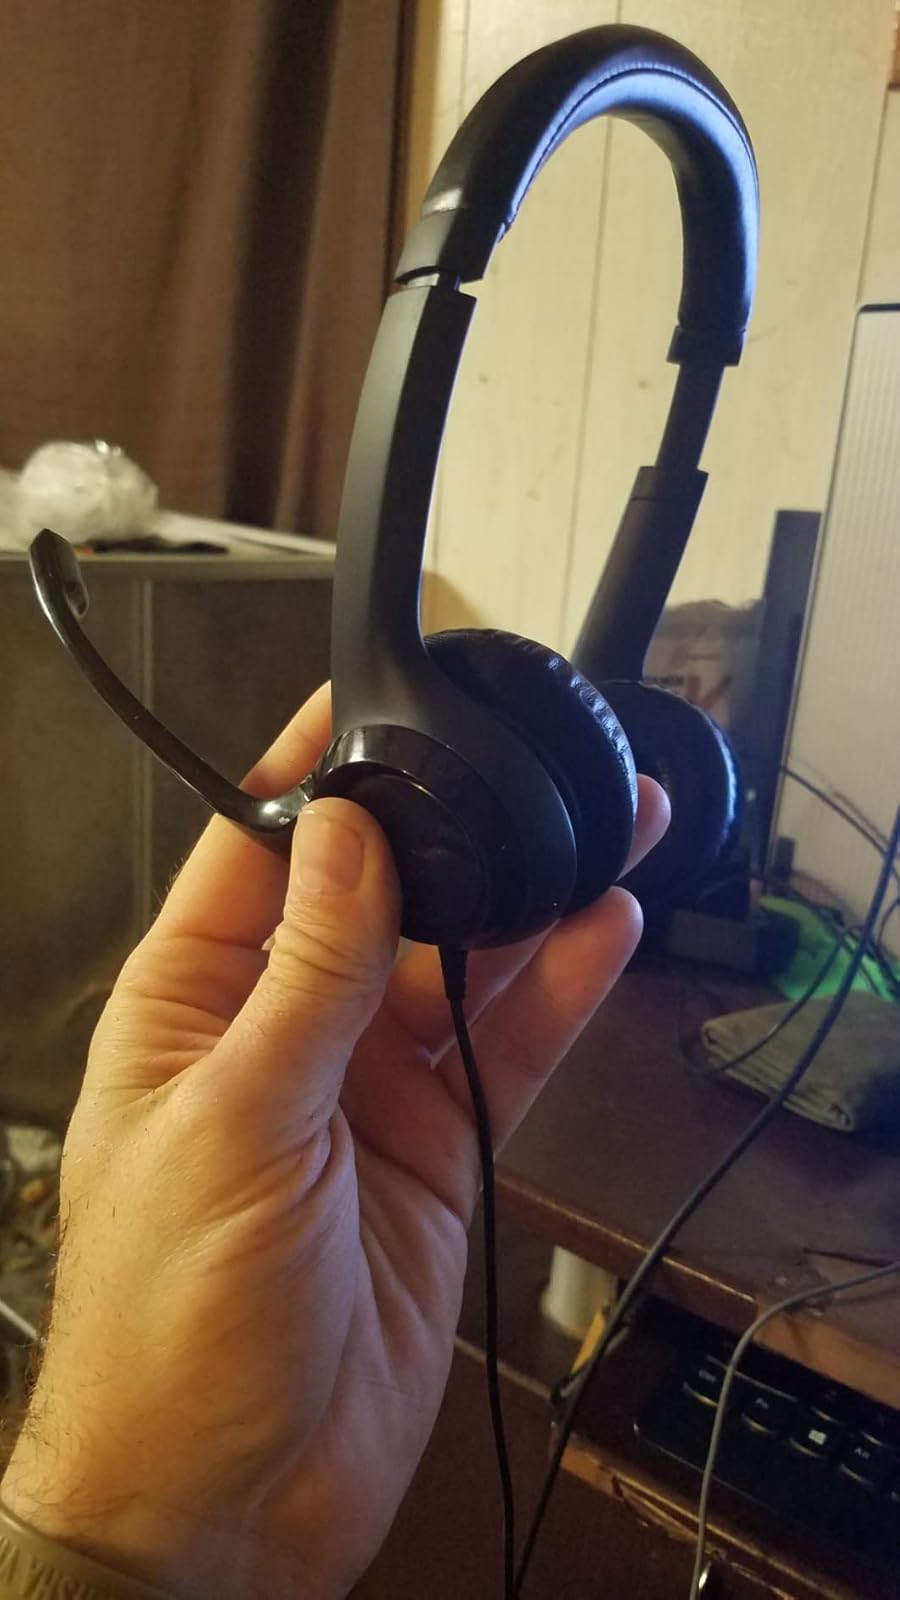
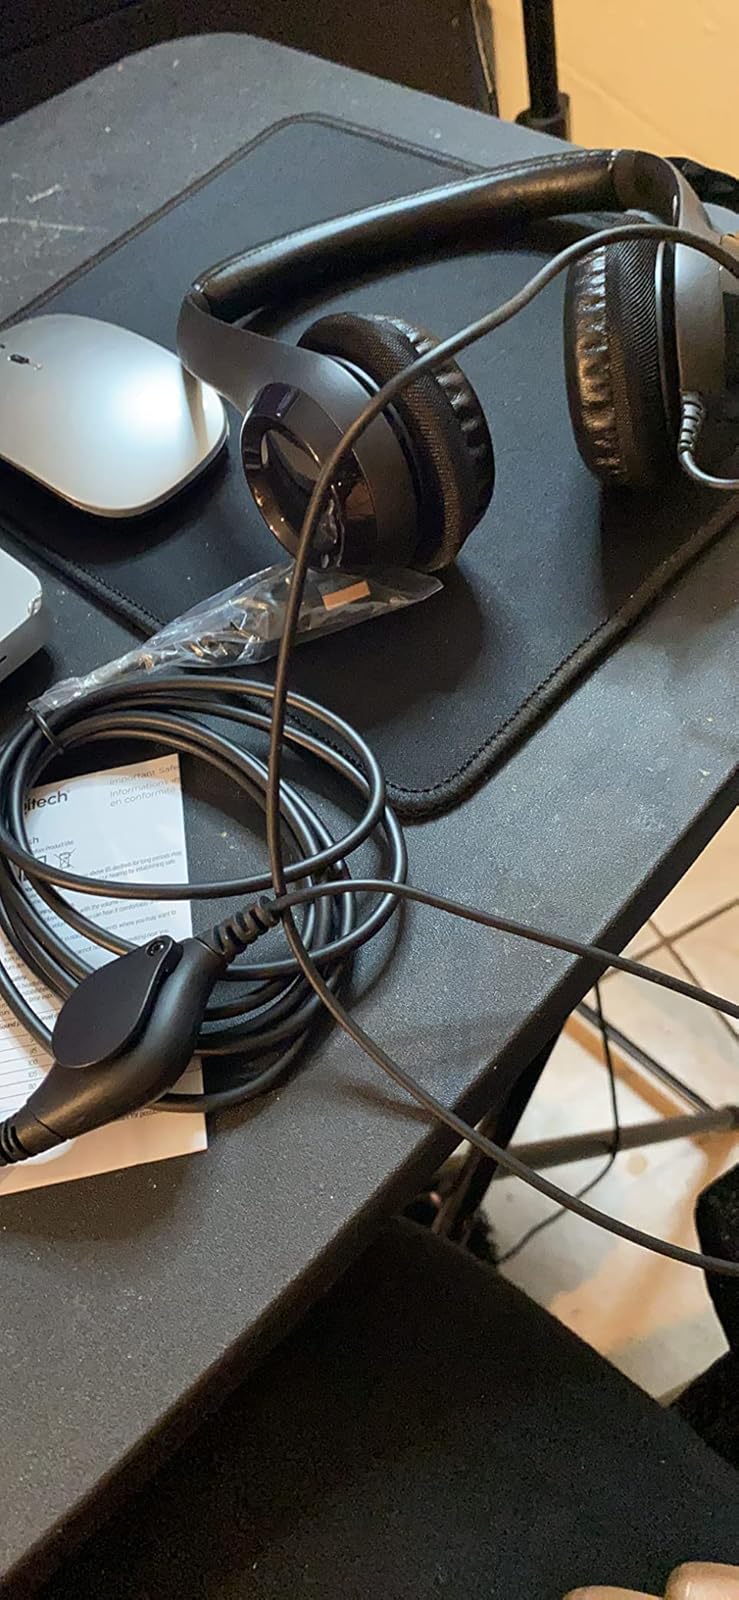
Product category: headphones
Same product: yes